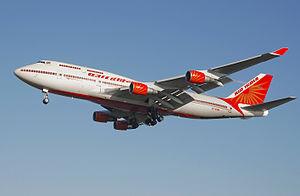
Air India, en hindi एअर इंडिया, est la compagnie aérienne nationale d’Inde. Elle dessert 80 destinations dont cinquante intérieures, depuis sa base historique de Mumbai et celle de Delhi.